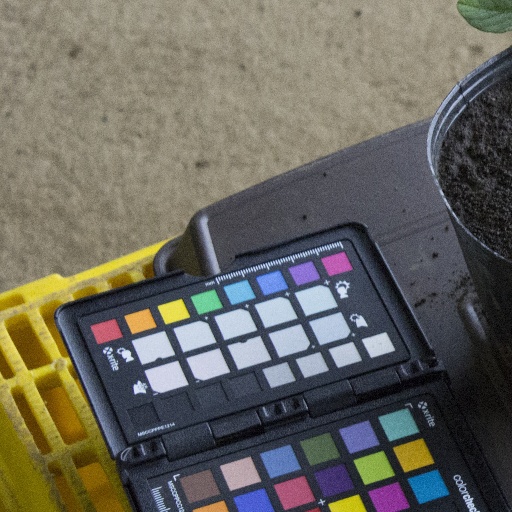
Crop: soybean